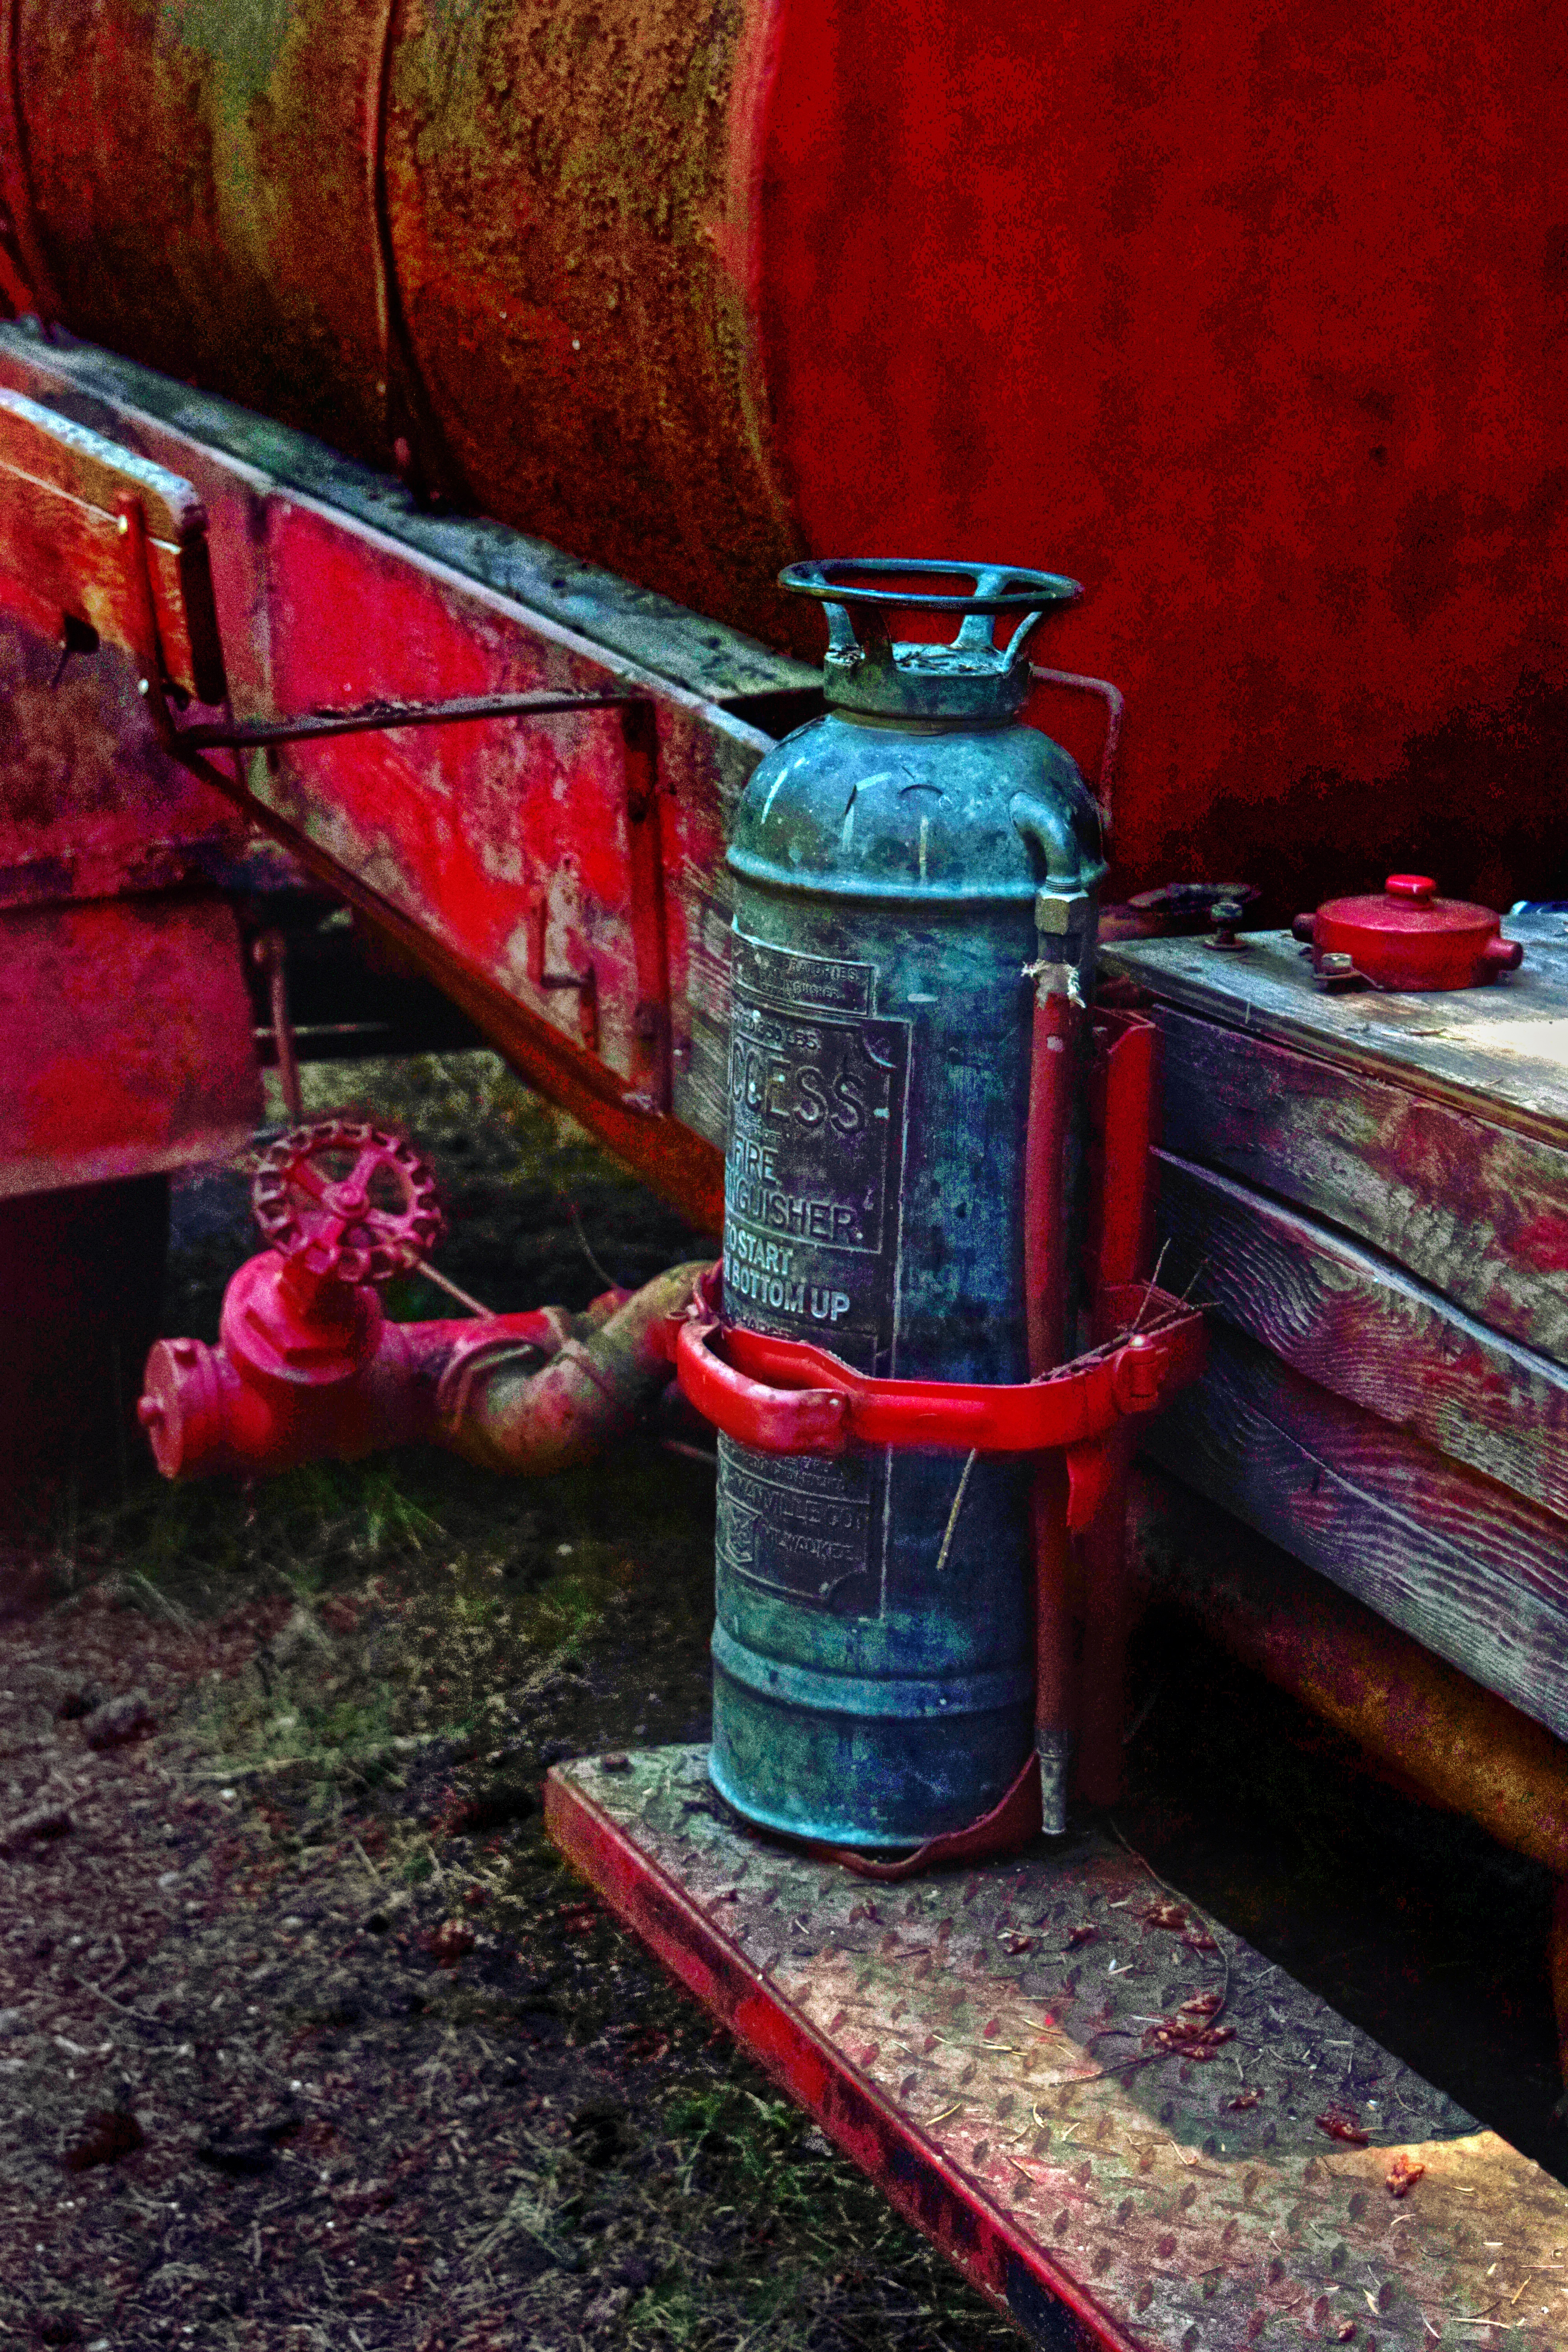
vintage, antique, retro, old, red, color, historic, rusty, aged, fire extinguisher, man made object